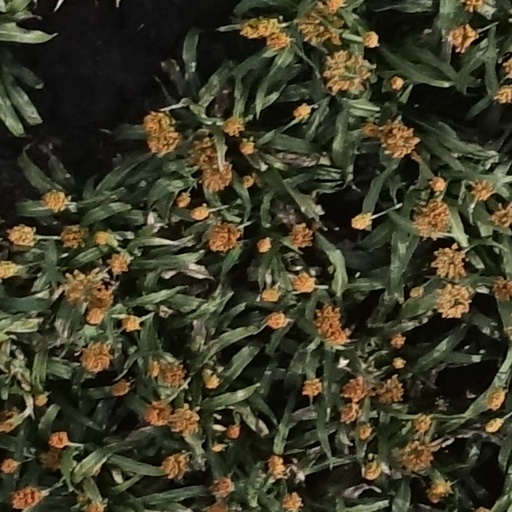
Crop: sorghum